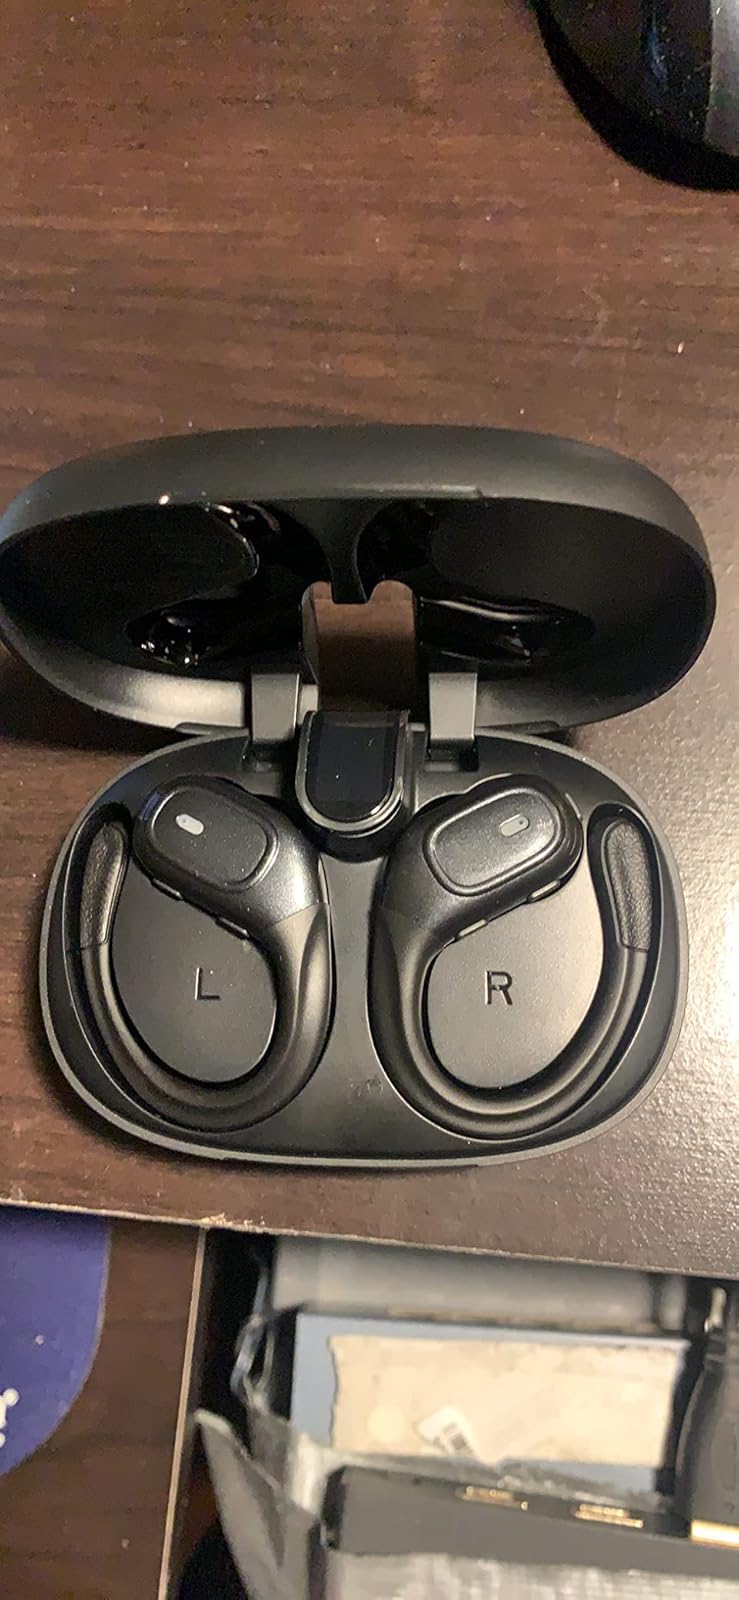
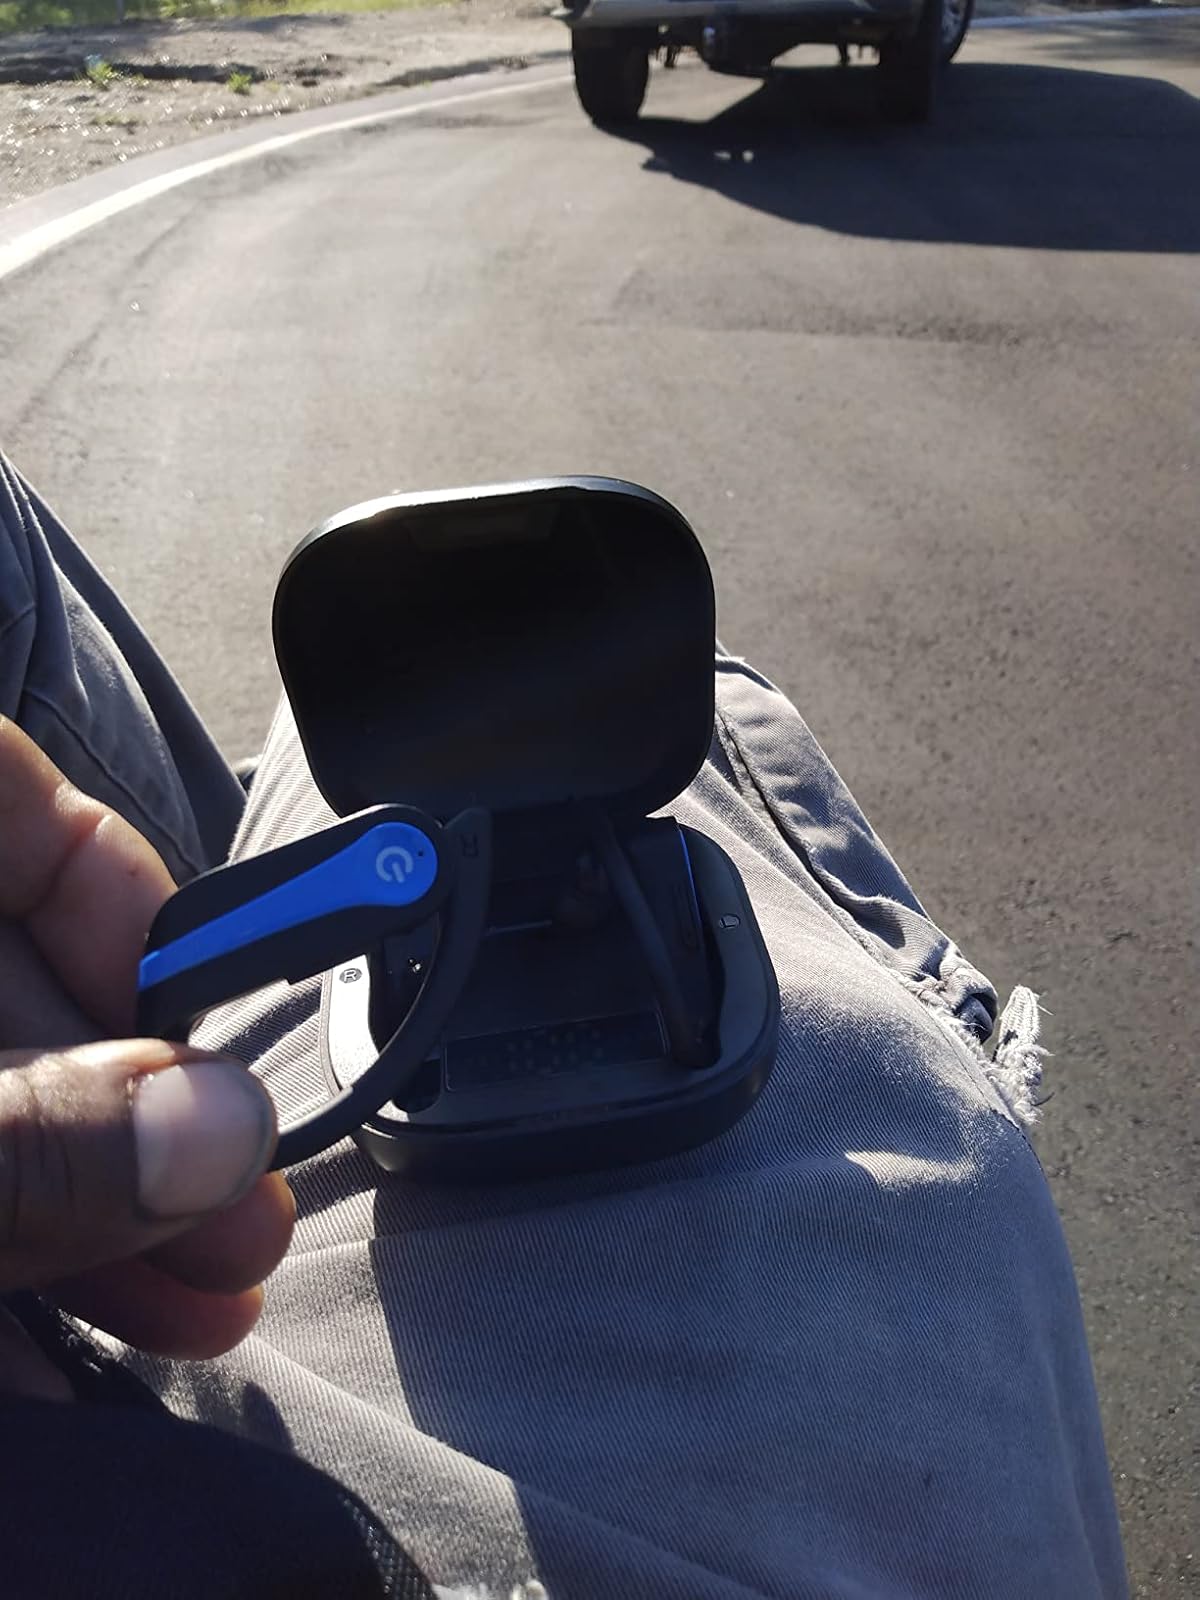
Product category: earbuds
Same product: no